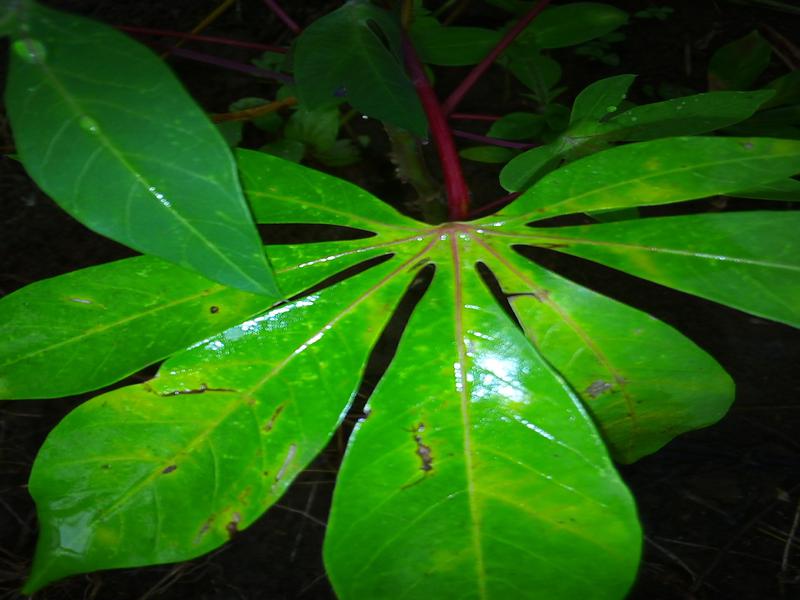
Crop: cassava
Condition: brown_streak_disease